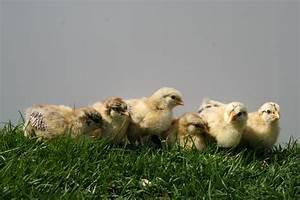
chicken